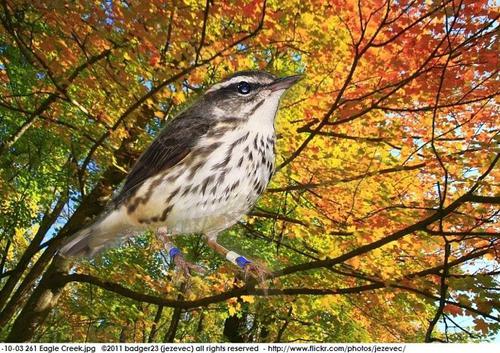
Bird species: Louisiana_Waterthrush
Bird type: landbird
Background: land